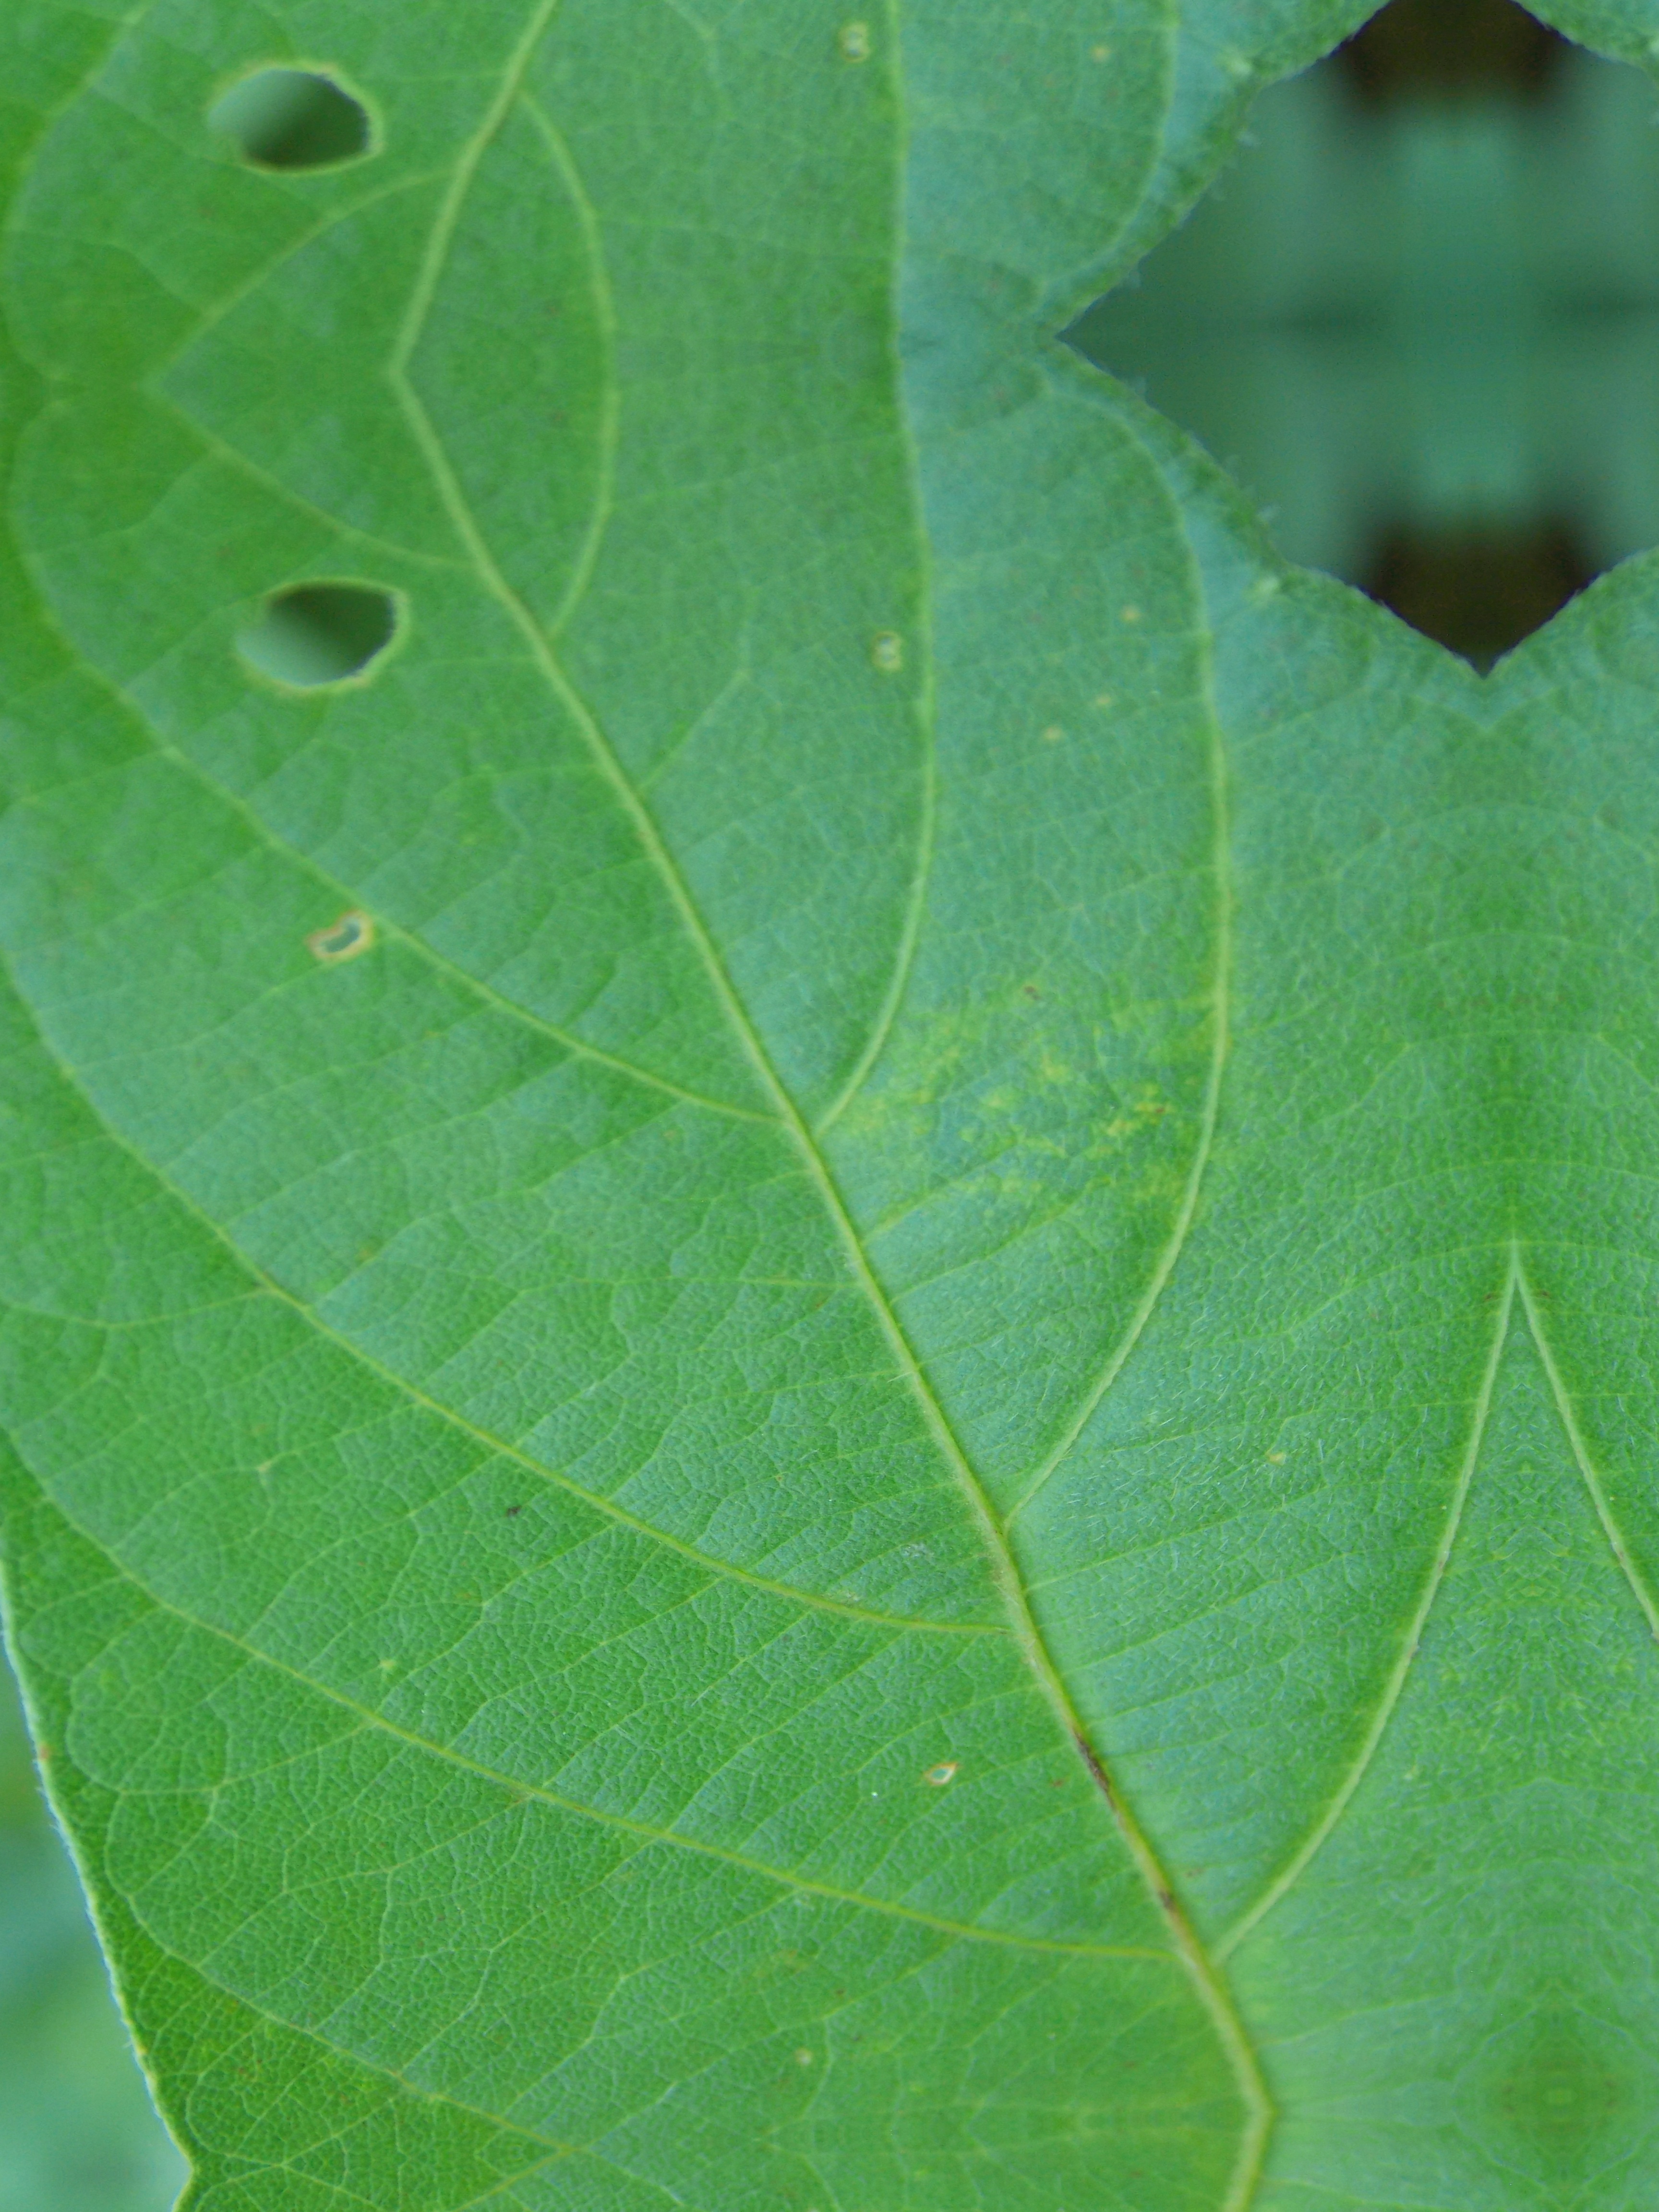
Label: Healthy